Ski jumping techniques

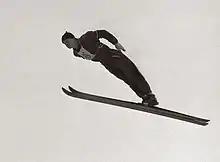
Miro Oman using the Windisch technique, 1958

The Kongsberger technique (Norwegian: "Kongsbergknekk") was created by Jacob Tullin Thams and Sigmund Ruud in Kongsberg, Norway. Developed after World War I, the technique was characterised by the athlete's upper body being bent at the hip, with arms extended at the front in the manner of a "superhero", and skis held parallel to each other. Sometimes the arms would be waved or 'flapped' around vigorously in a bird-like manner. This technique extended jumping lengths from to over , and was used in ski jumping until being superseded by the Windisch and Däscher techniques in the 1950s.